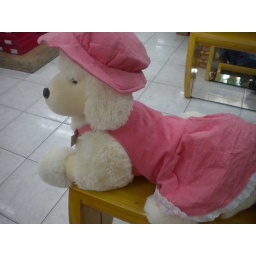
I found this dog pretty in pink at mall so I gave it a shot!